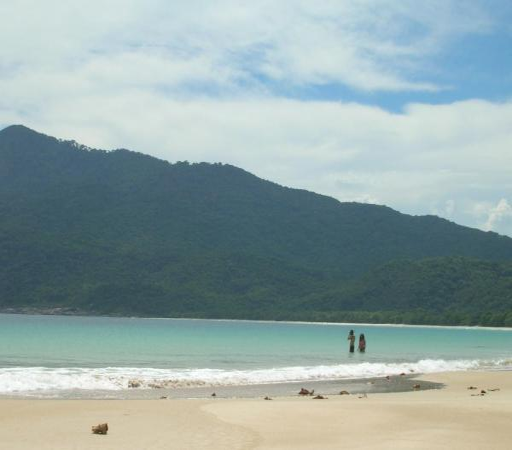
the golden beaches of island